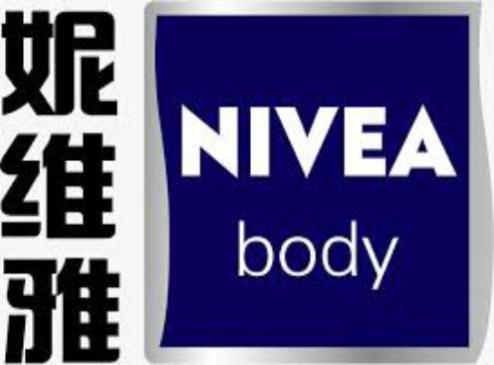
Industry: Necessities